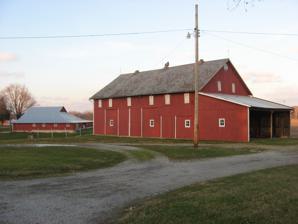
Building: Armstrong Farm (Crane Township, Wyandot County, Ohio)
Country: United States of America
Year built: 1830
United States historic place Armstrong Farm U.S. National Register of Historic Places Barns at the Armstrong Farm Show map of Ohio Show map of the United States Location 13706 State Route 199 , Crane Township , Wyandot County , Ohio Nearest city Upper Sandusky Coordinates 40°47′48″N 83°15′53″W / 40.79667°N 83.26472°W / 40.79667; -83.26472 Area 536.8 acres (217.2 ha) Built 1830 NRHP reference No. 86000070 Added to NRHP January 17, 1986 The Armstrong Farm , also known as the Reber Farm, is a historic farm complex near Upper Sandusky in Crane Township , Wyandot County , Ohio , United States . Known for its association with Thomas V. Reber, a longtime president of the Wyandot County Agricultural Society, it was built in 1830. The farmhouse, which is the central building on the farmstead, is a vernacular structure built of brick with a gabled roof of shingles.  The original foundation , constructed of dry stone , has been shored up by modern concrete, although the original foundation is still visible at certain points.  Among the other buildings on the property are a small summer kitchen and two garages , located just south and west of the house. When the Armstrong Farm was founded, significant numbers of Wyandots still lived on a reservation in the vicinity of Upper Sandusky; the farm's early inhabitants were distinguished by their relations with the Wyandots. In 1986, the Armstrong Farm was listed on the National Register of Historic Places .  It qualified for inclusion because of its place in local history, because of its connection to the leading Reber and Armstrong families, and because of its unusually well-preserved historic architecture. References